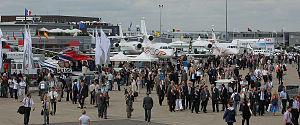
Le marketing business to business ou marketing BtoB ou encore marketing B2B, anciennement appelé marketing industriel, est le type de marketing management spécifique pratiqué par des entreprises en direction des professionnels ou des organisations
Depuis la fin des années 1990, Boeing et Airbus s'affrontent essentiellement dans le domaine des avions civils, et de plus en plus dans le domaine de la défense. Boeing Defense, Space & Security est également concurrent d'Airbus Defence and Space, filiale d'Airbus Group, dans d'autres domaines, notamment celui des avions militaires et des lanceurs.
Le Salon international de l'aéronautique et de l'espace de Paris-Le Bourget, plus connu sous le nom de Salon du Bourget, ou sous le sigle SIAE, est une des plus importantes manifestations internationales de présentation de matériels aéronautiques et spatiaux, se déroulant à l'aéroport du Bourget, au nord-est de Paris. Connu des anglophones sous le nom de Paris Air Show, il est organisé tous les deux ans, juste avant et en alternance avec le salon aéronautique de Farnborough en Angleterre, et le Salon aéronautique international de Berlin en Allemagne. Il est le premier rendez-vous de l'industrie aéronautique mondiale.
Le Bourget est une commune française située dans le département de la Seine-Saint-Denis en région Île-de-France.